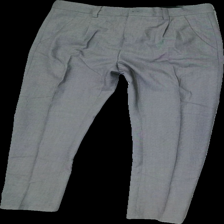
View: front
Type: Trousers
Category: Men
Brand: River Island
Colors: Grey
Material: 65% Polyester 35% Viscose
Pattern: Other
Cut: Tight
Season: All
Price range: 100-150
Recommended usage: Reuse